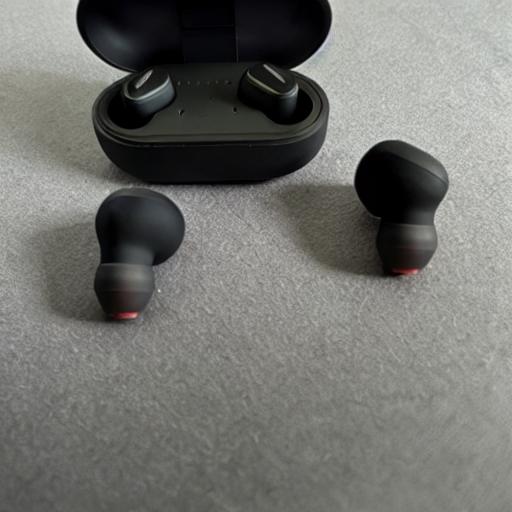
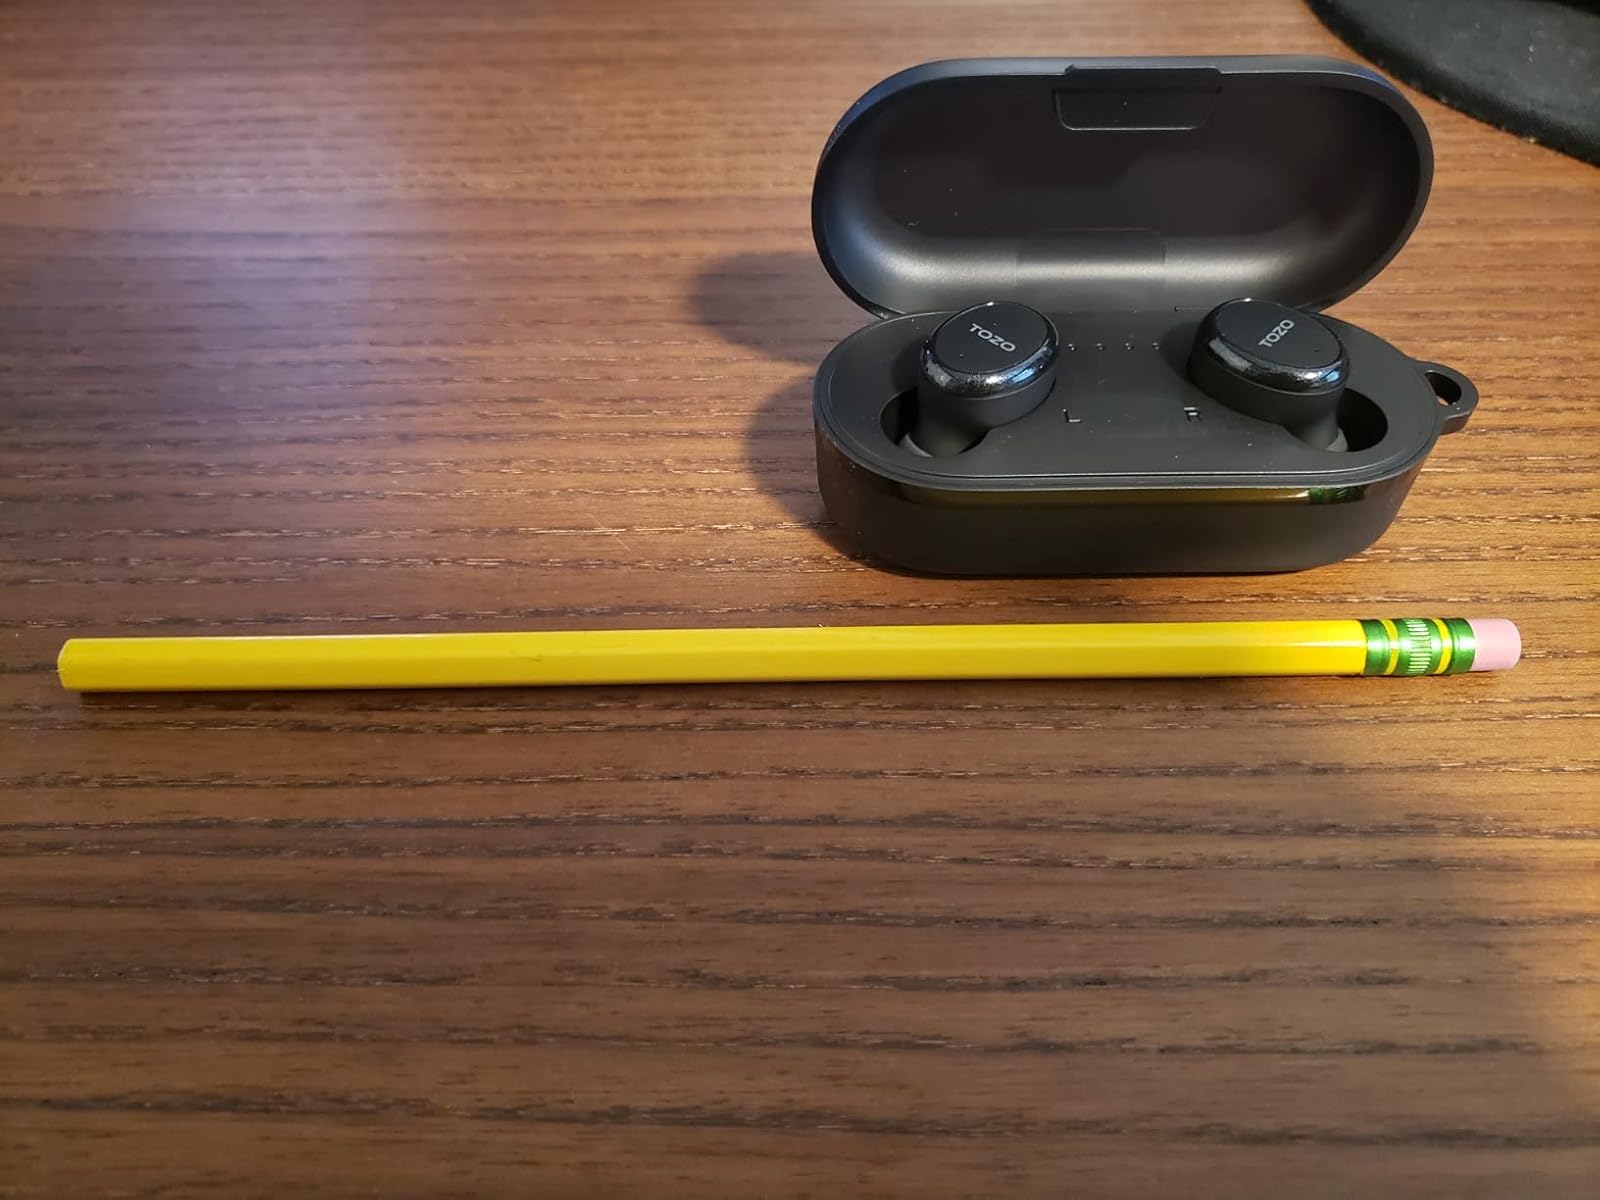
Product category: earbuds
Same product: no